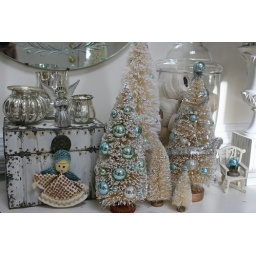
in silver, white and blue